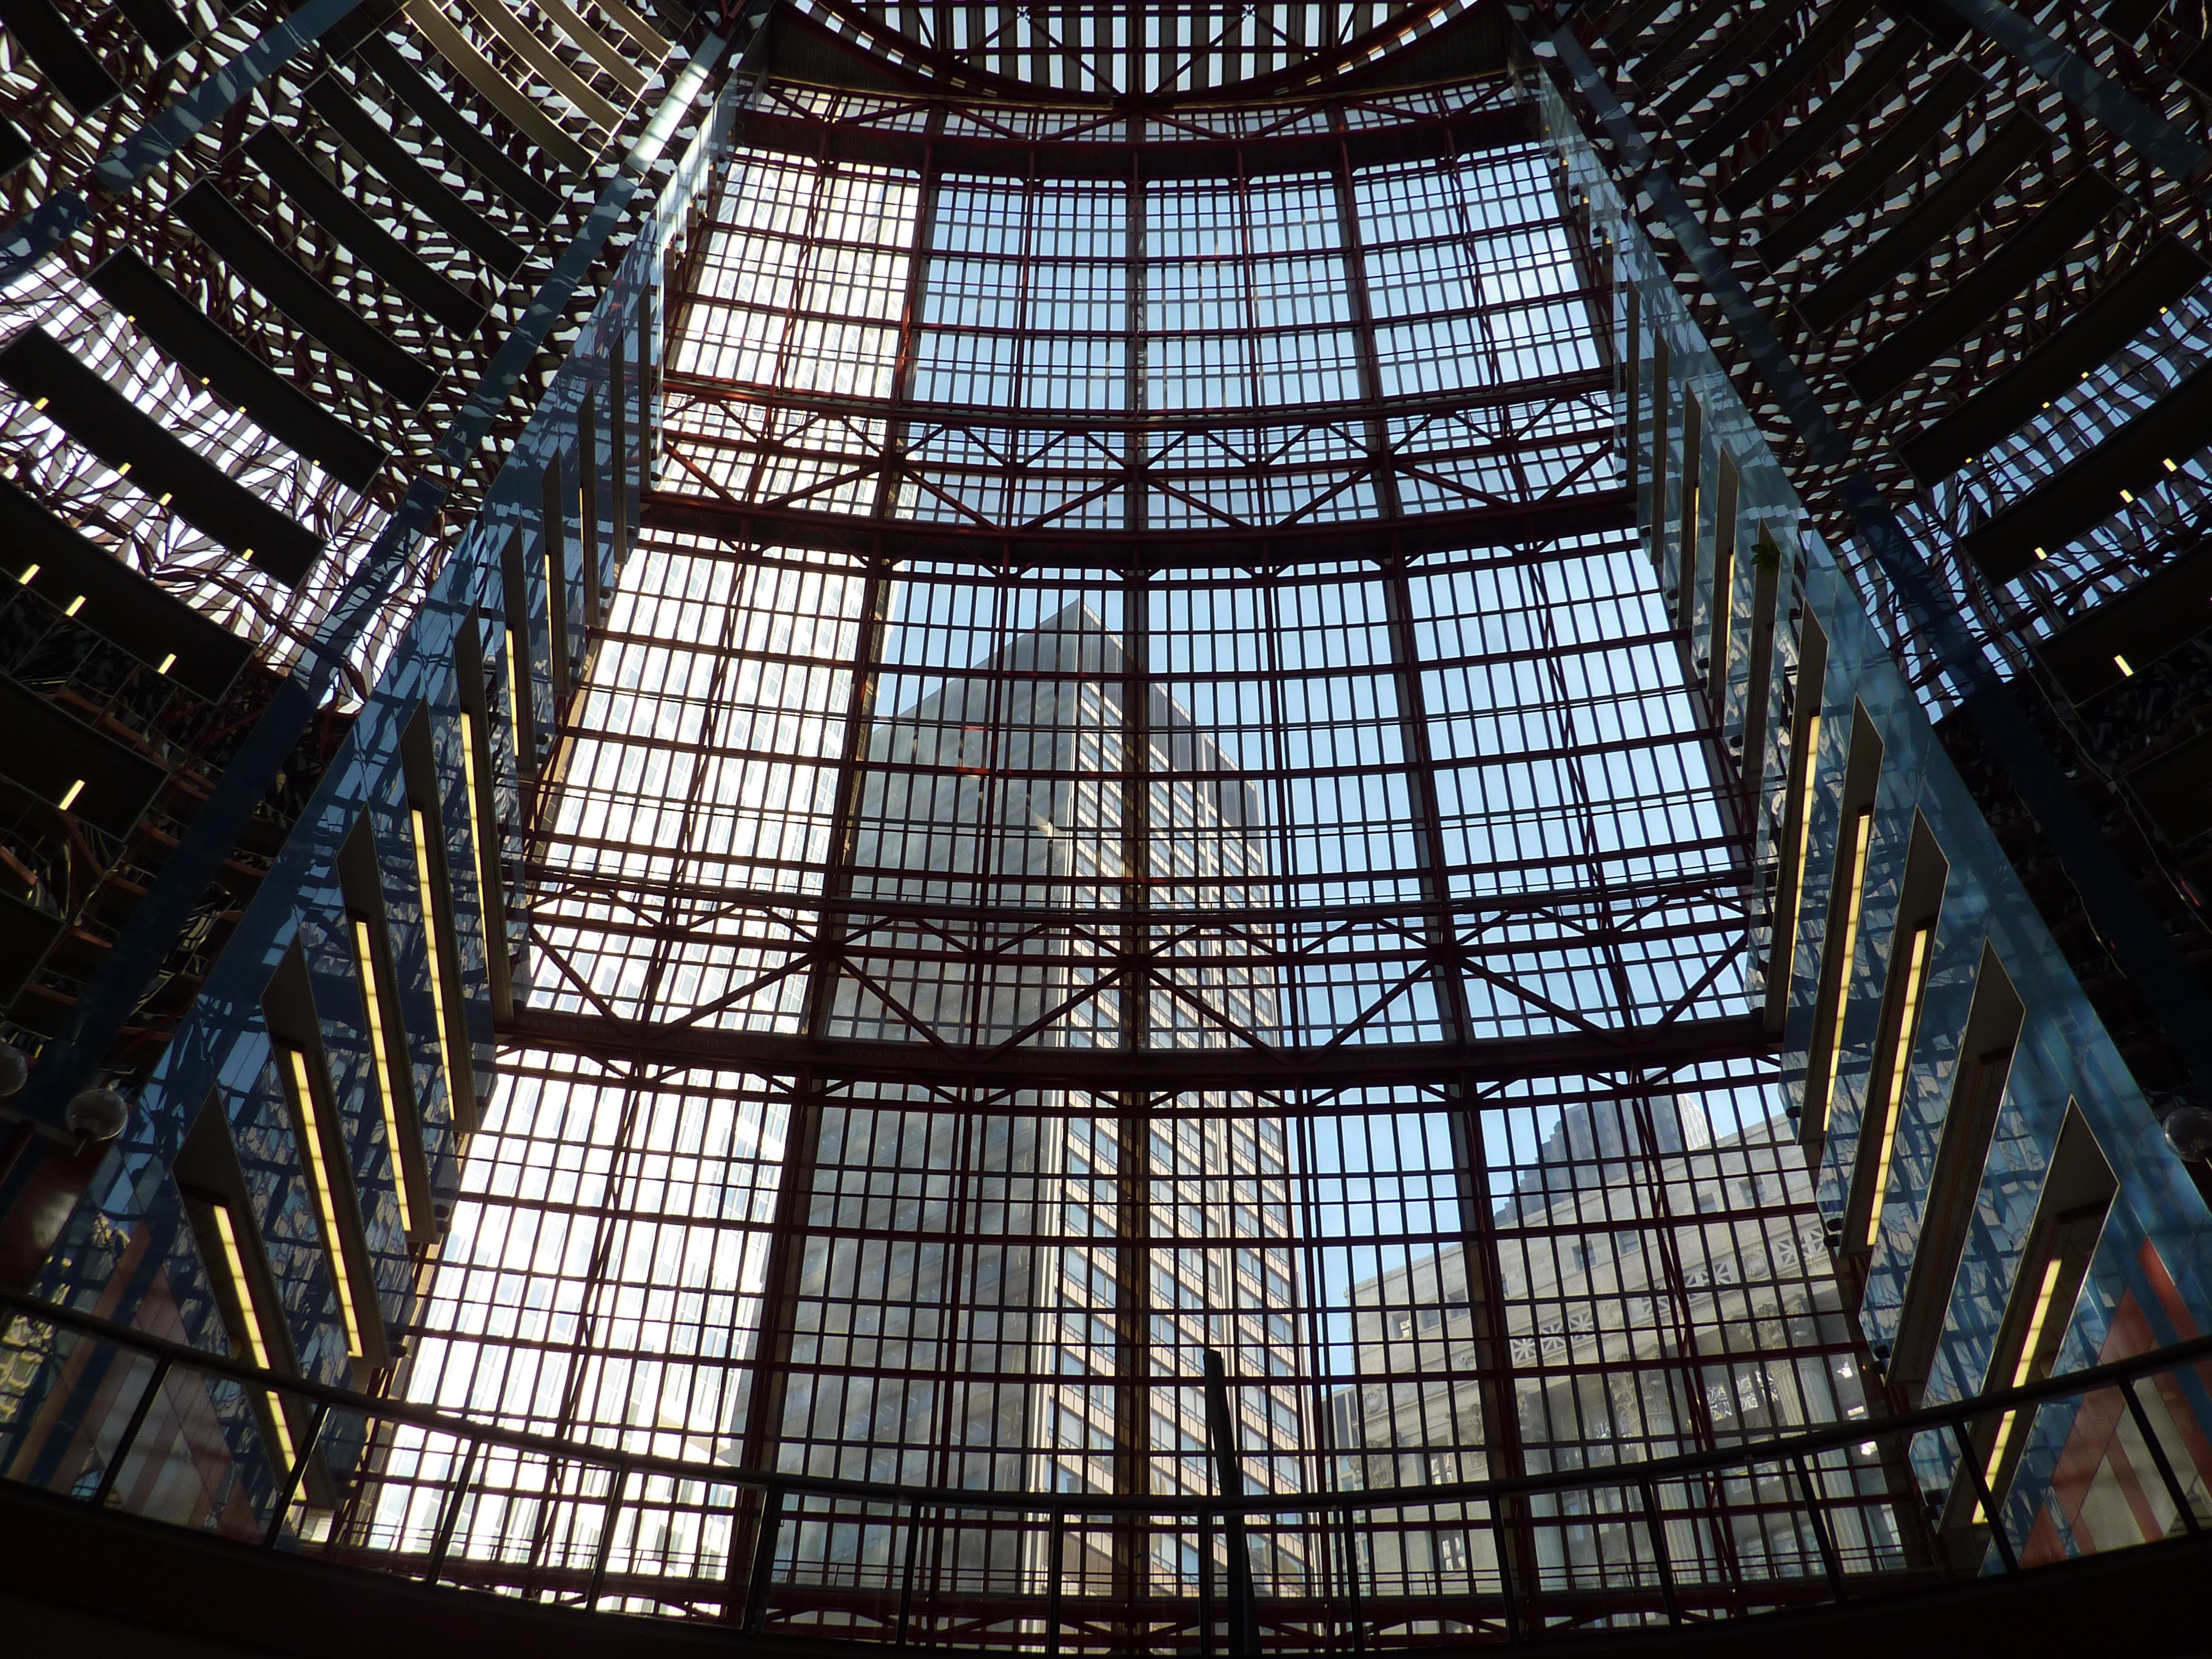
architecture, structure, building, city, home, skyscraper, reflection, usa, landmark, chicago, places of interest, symmetry, famous, government, dome, metropolis, urban area, government buildings, thompson center, james r thompson center